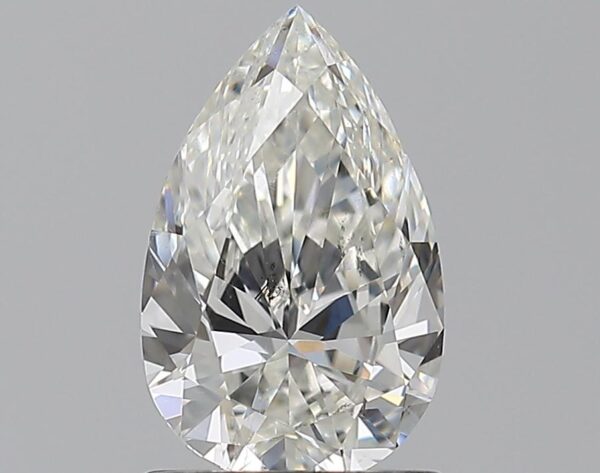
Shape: pear
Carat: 0.96
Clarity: SI1
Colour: H
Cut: EX
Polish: EX
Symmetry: VG
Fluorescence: N
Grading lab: GIA
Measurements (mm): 8.65 x 5.44 x 3.26